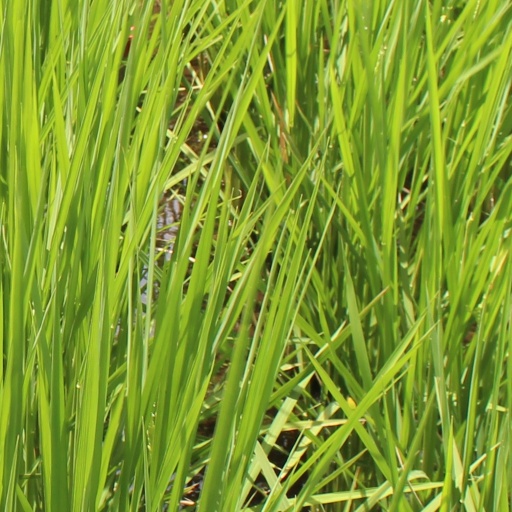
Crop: rice